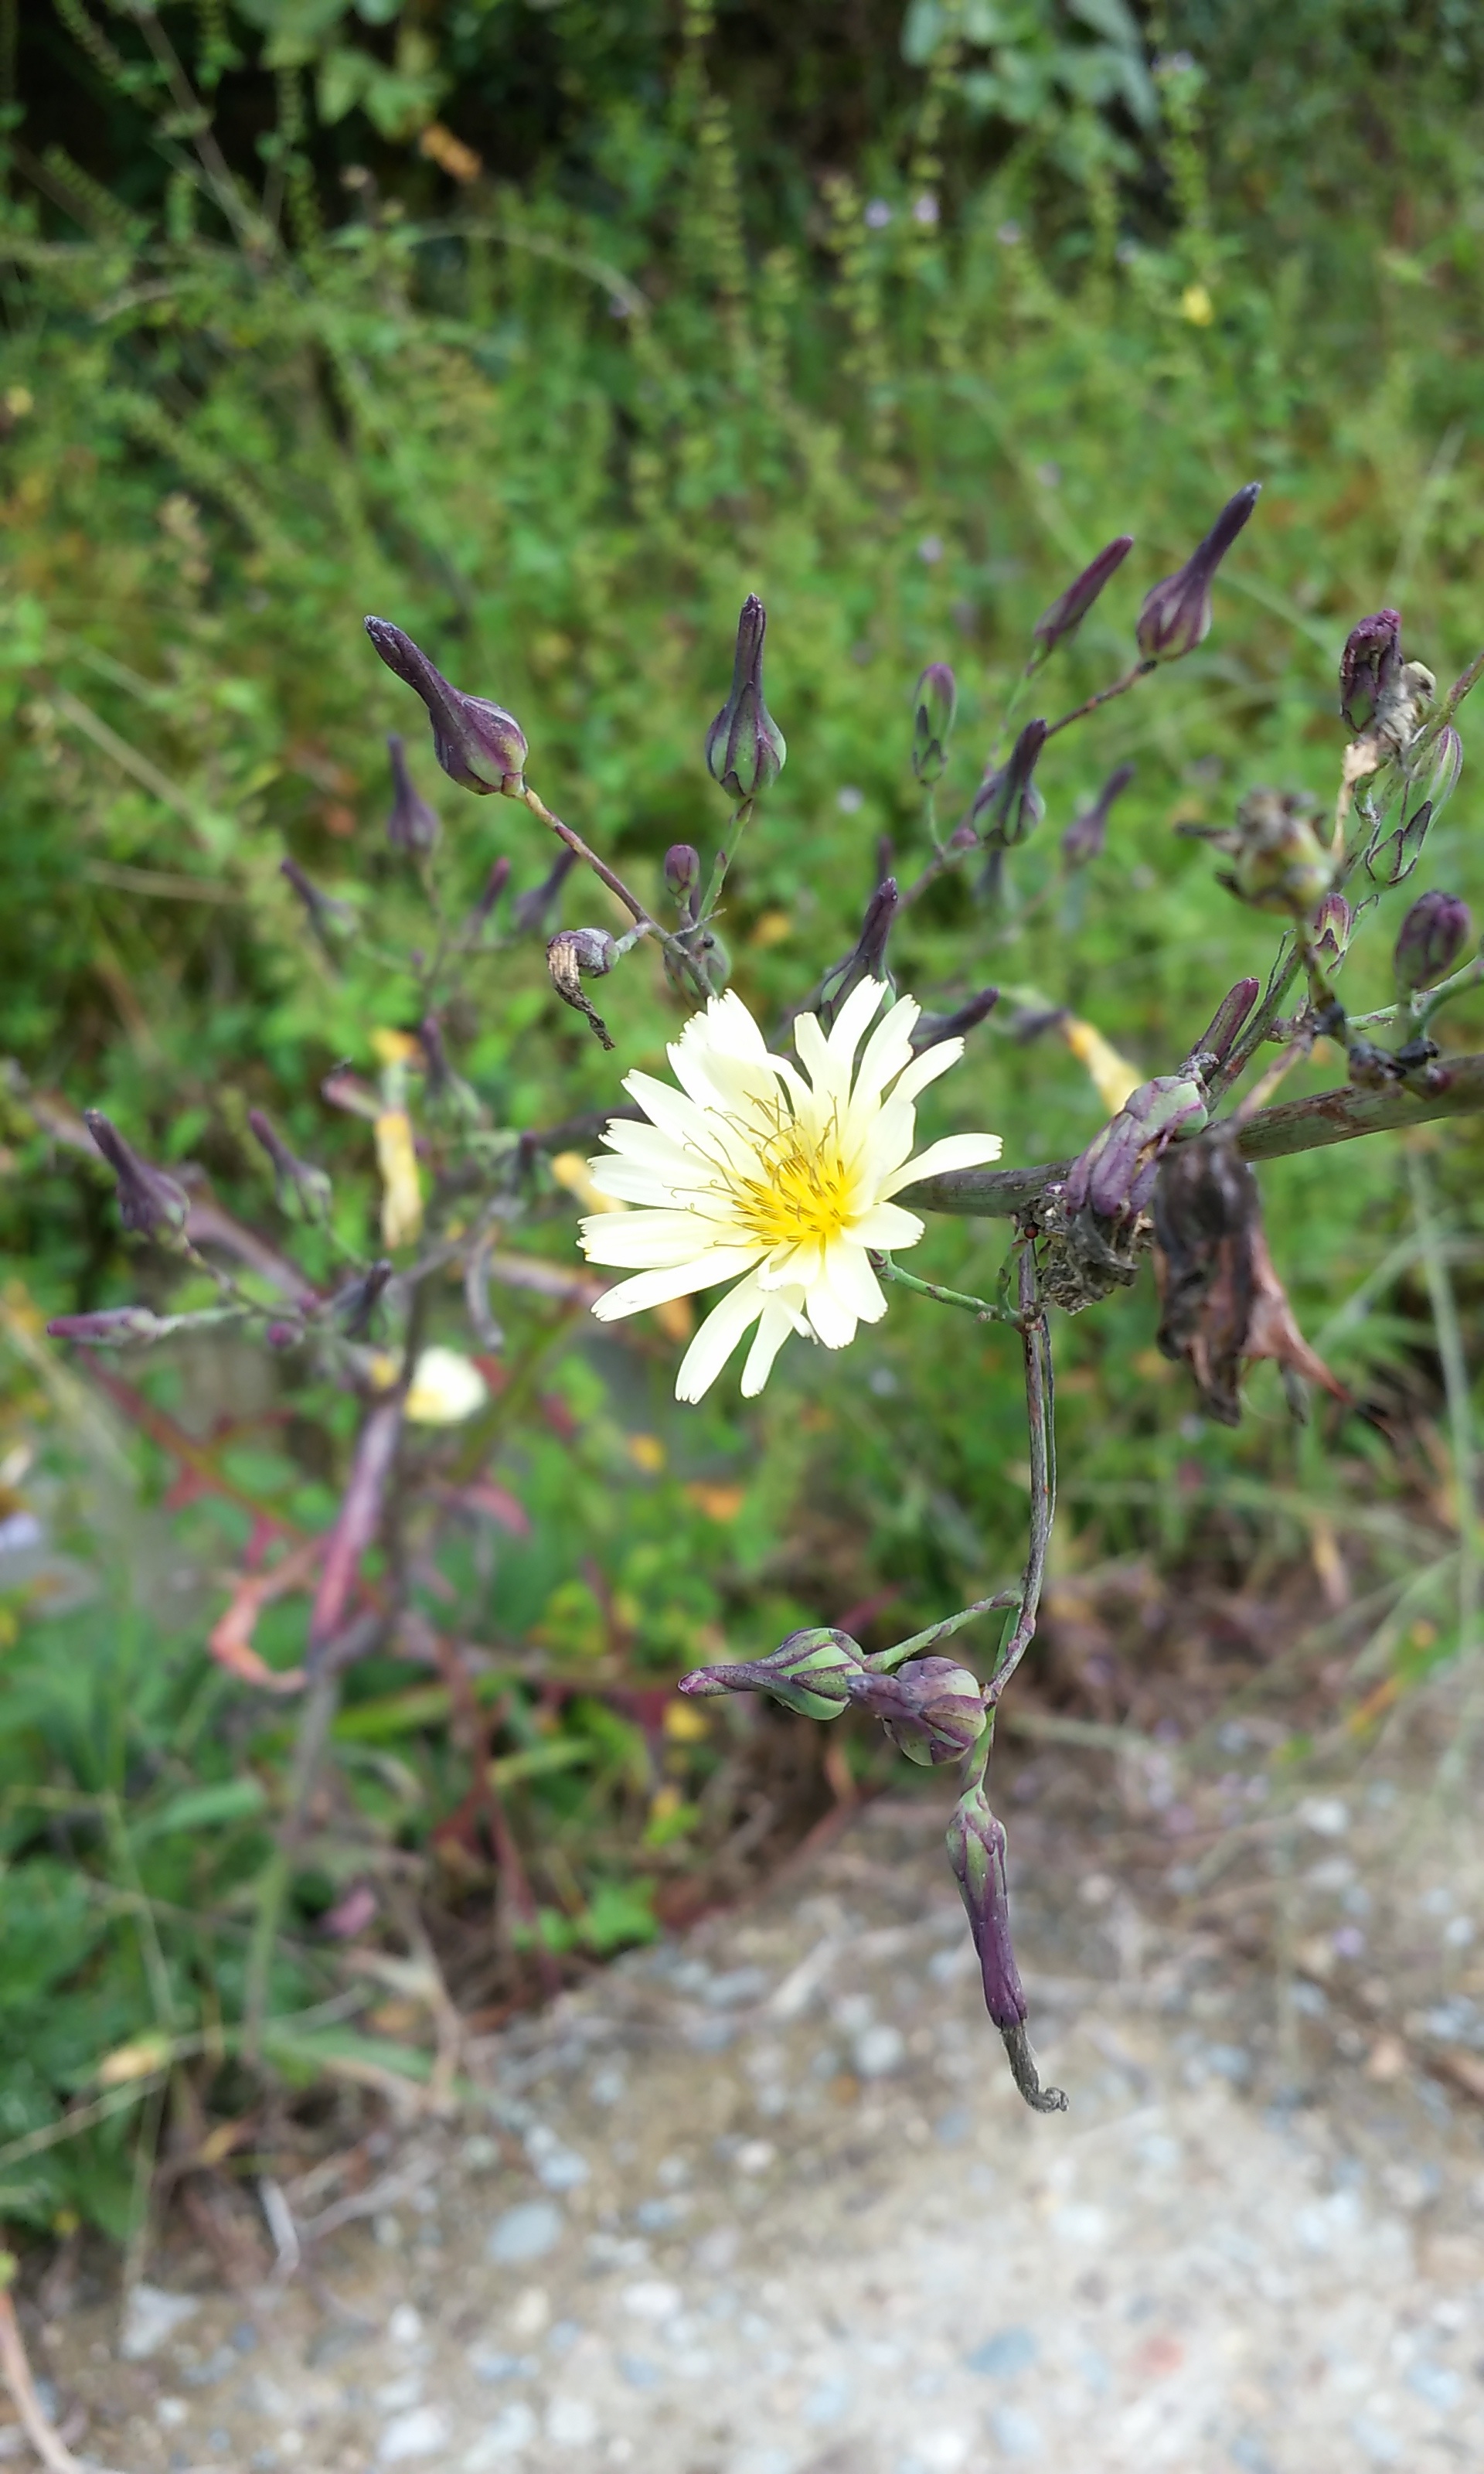
nature, blossom, plant, meadow, leaf, flower, botany, flora, wildflower, shrub, flowering plant, daisy family, land plant